Destroyer Duck

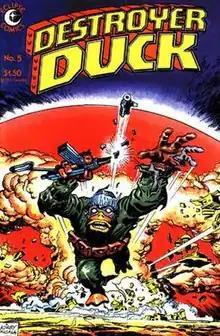
Cover to "Destroyer Duck" #5 by Jack Kirby and Alfred Alcala.

Destroyer Duck was an anthology comic book published by Eclipse Comics in 1982, as well as the title of its primary story, written by Steve Gerber and featuring artwork by Jack Kirby and Alfredo Alcala.